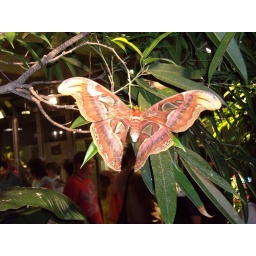
A damn big moth in the butterfly house, Natural History Museum, NYC